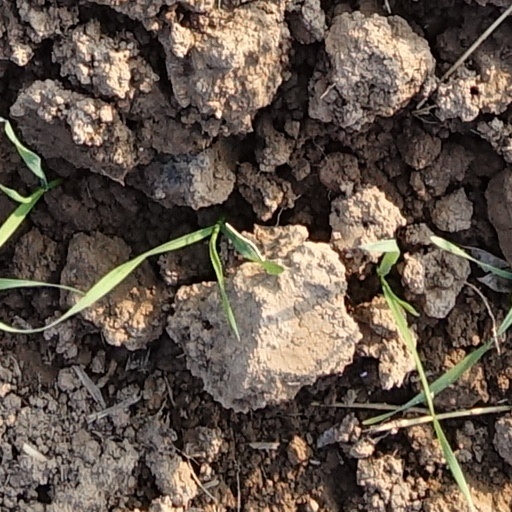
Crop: wheat